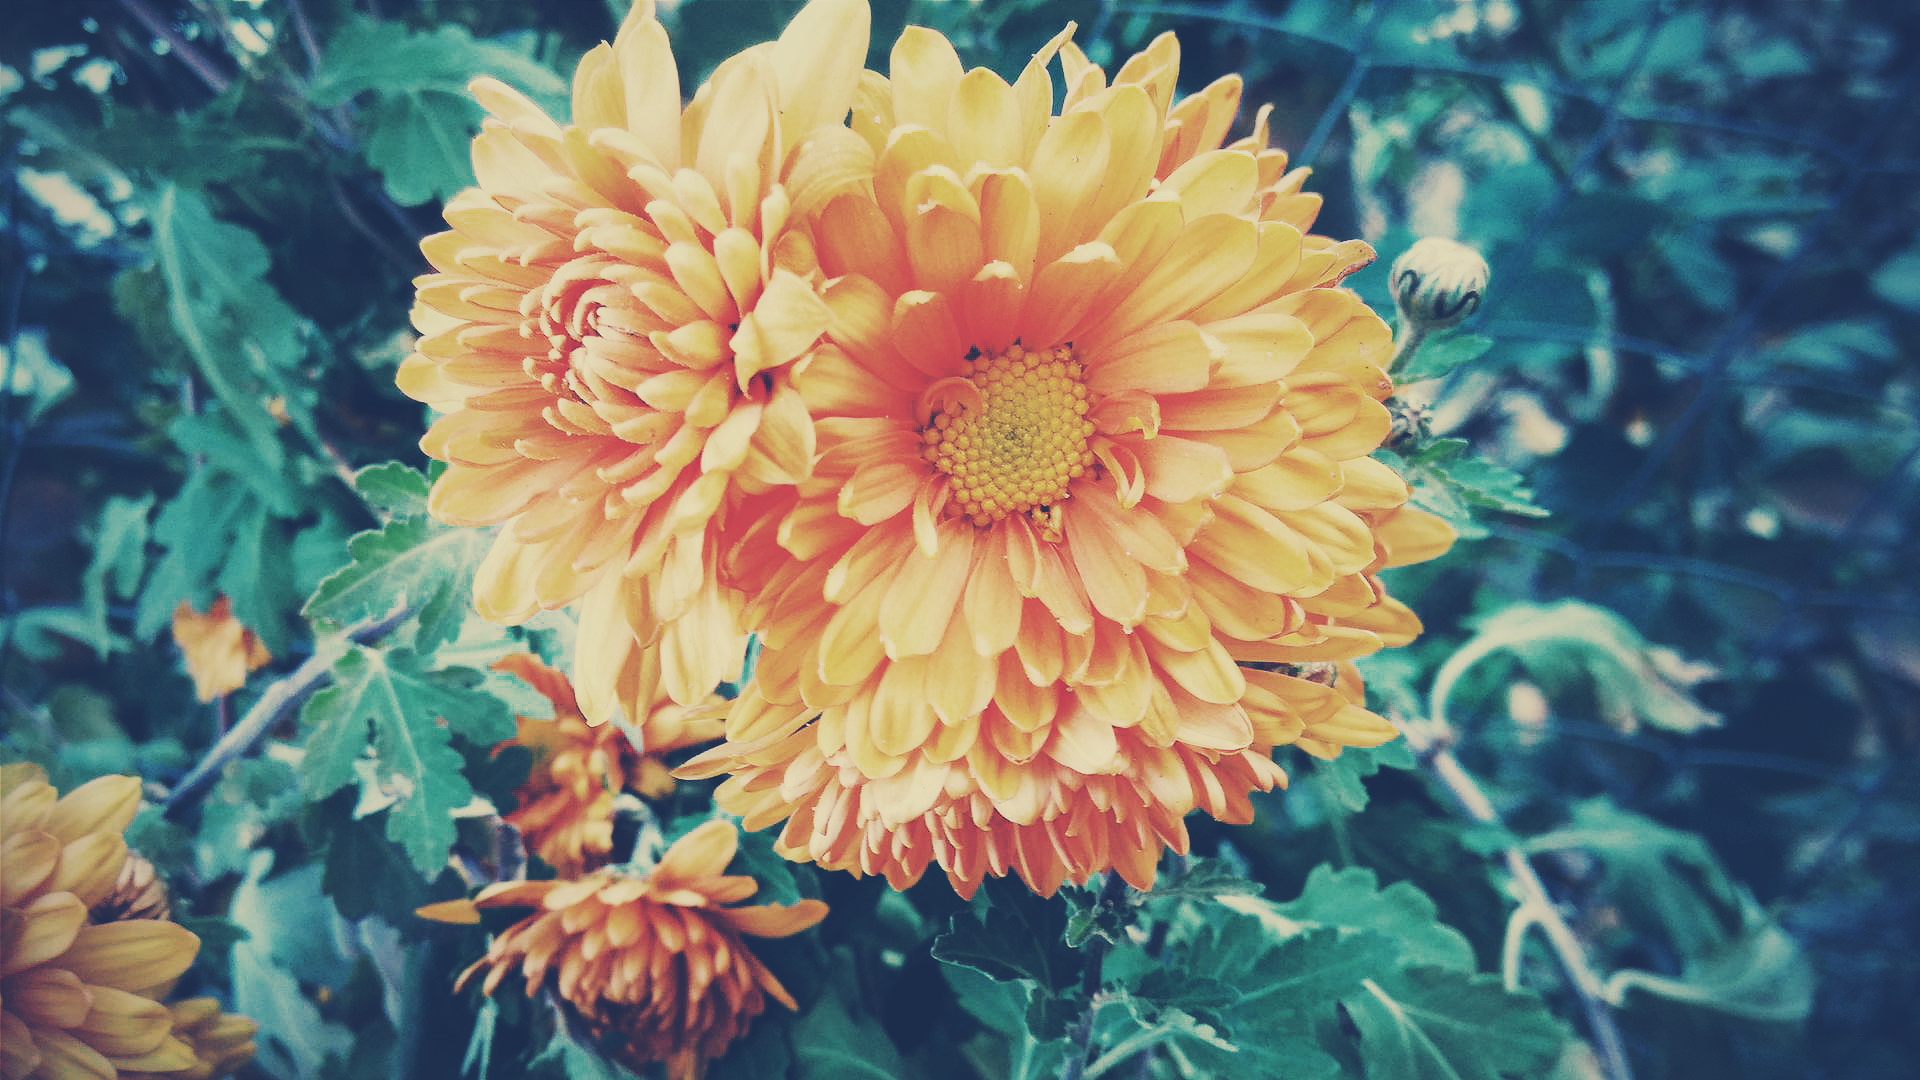
growth, plant, flower, petal, summer, botany, blooming, colorful, garden, flora, flowers, close up, dahlia, leaves, outdoors, petals, bright, beautiful, chrysanthemum, full bloom, flowering plant, daisy family, land plant, chrysanths, royalty free images